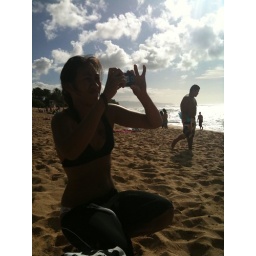
Shutterbug Jess taking pictures after jumping in to the water at Sunset Beach on Oahu, Hawaii.